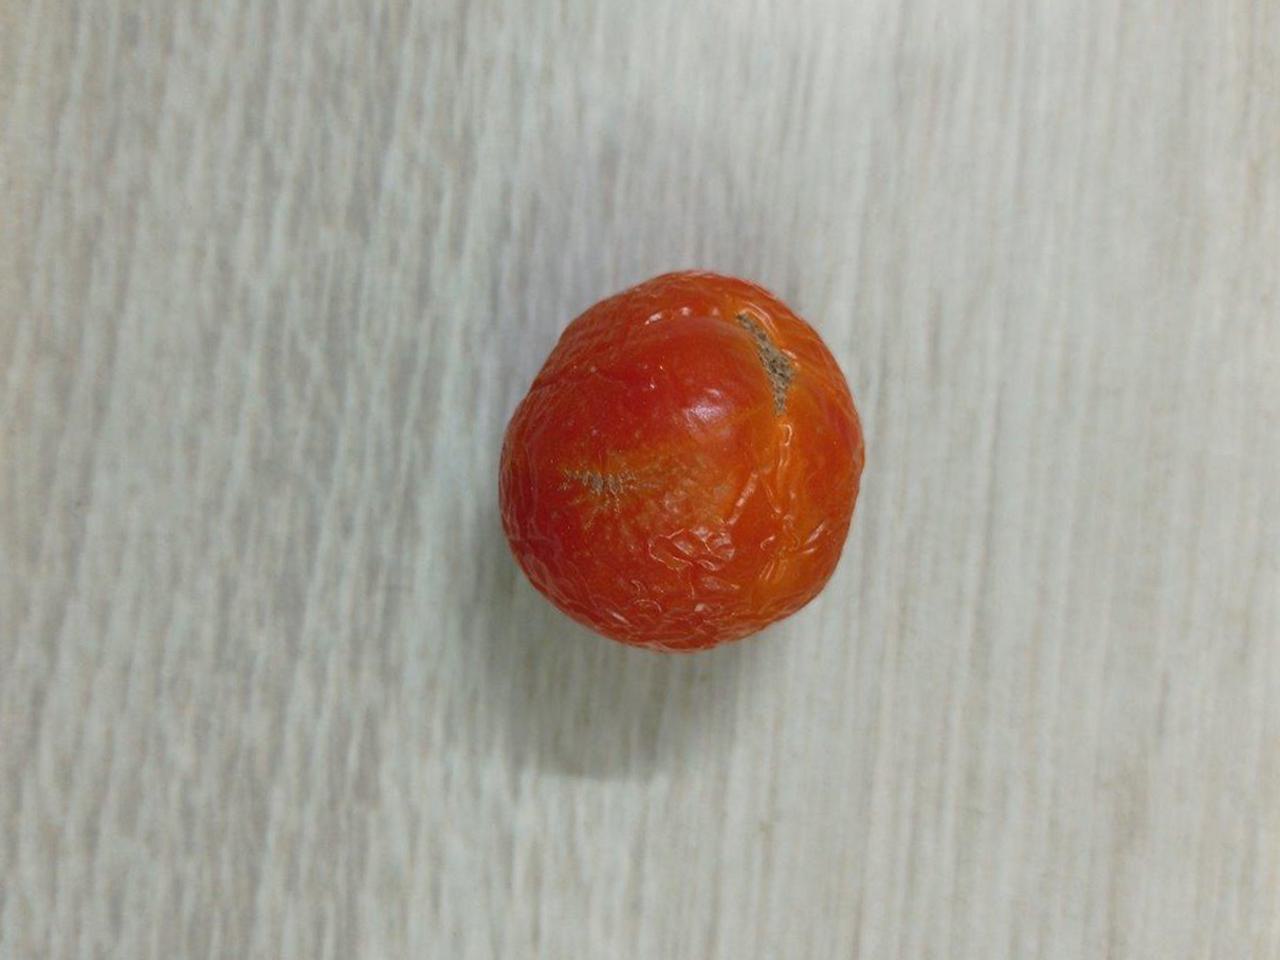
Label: Rotten